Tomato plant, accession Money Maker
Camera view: horizontal (90 deg, fisheye); turntable rotation: 210 degrees
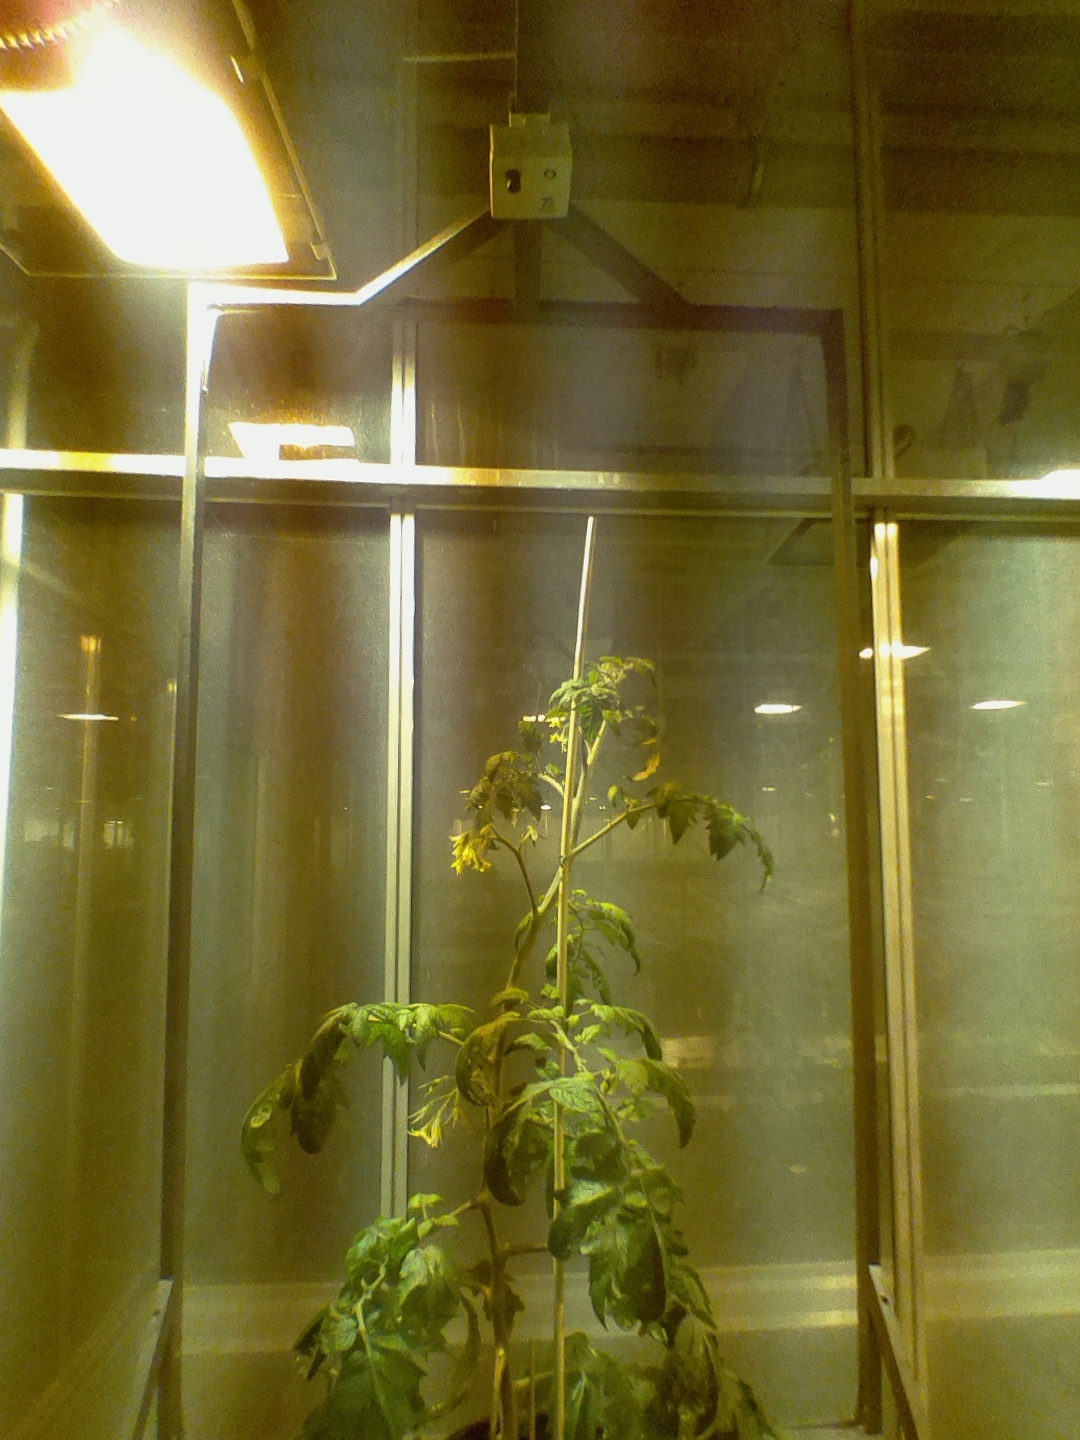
BBCH growth stage 70: Fruits at the main stem or branches visibles